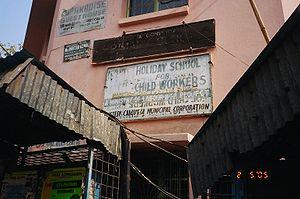
Ecole de vacances pour les enfants au travail, à Kolkata.
Le travail des enfants est la participation de personnes mineures à des activités à finalité économique et s’apparentant plus ou moins fortement à l’exercice d’une profession par un adulte. Au niveau international, l’Organisation internationale du travail le définit en comparant l’âge à la pénibilité de la tâche, du moins pour les enfants de plus de douze ans.